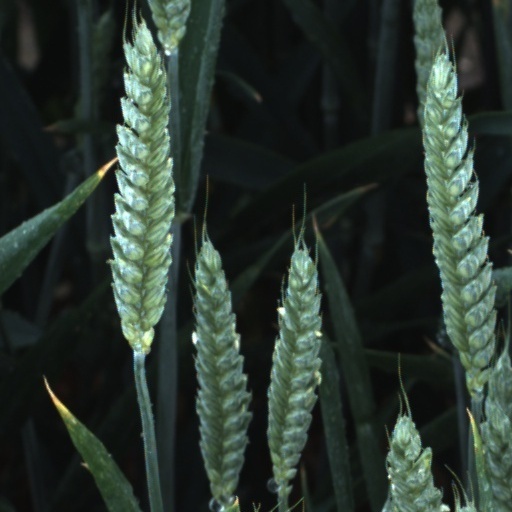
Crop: wheat